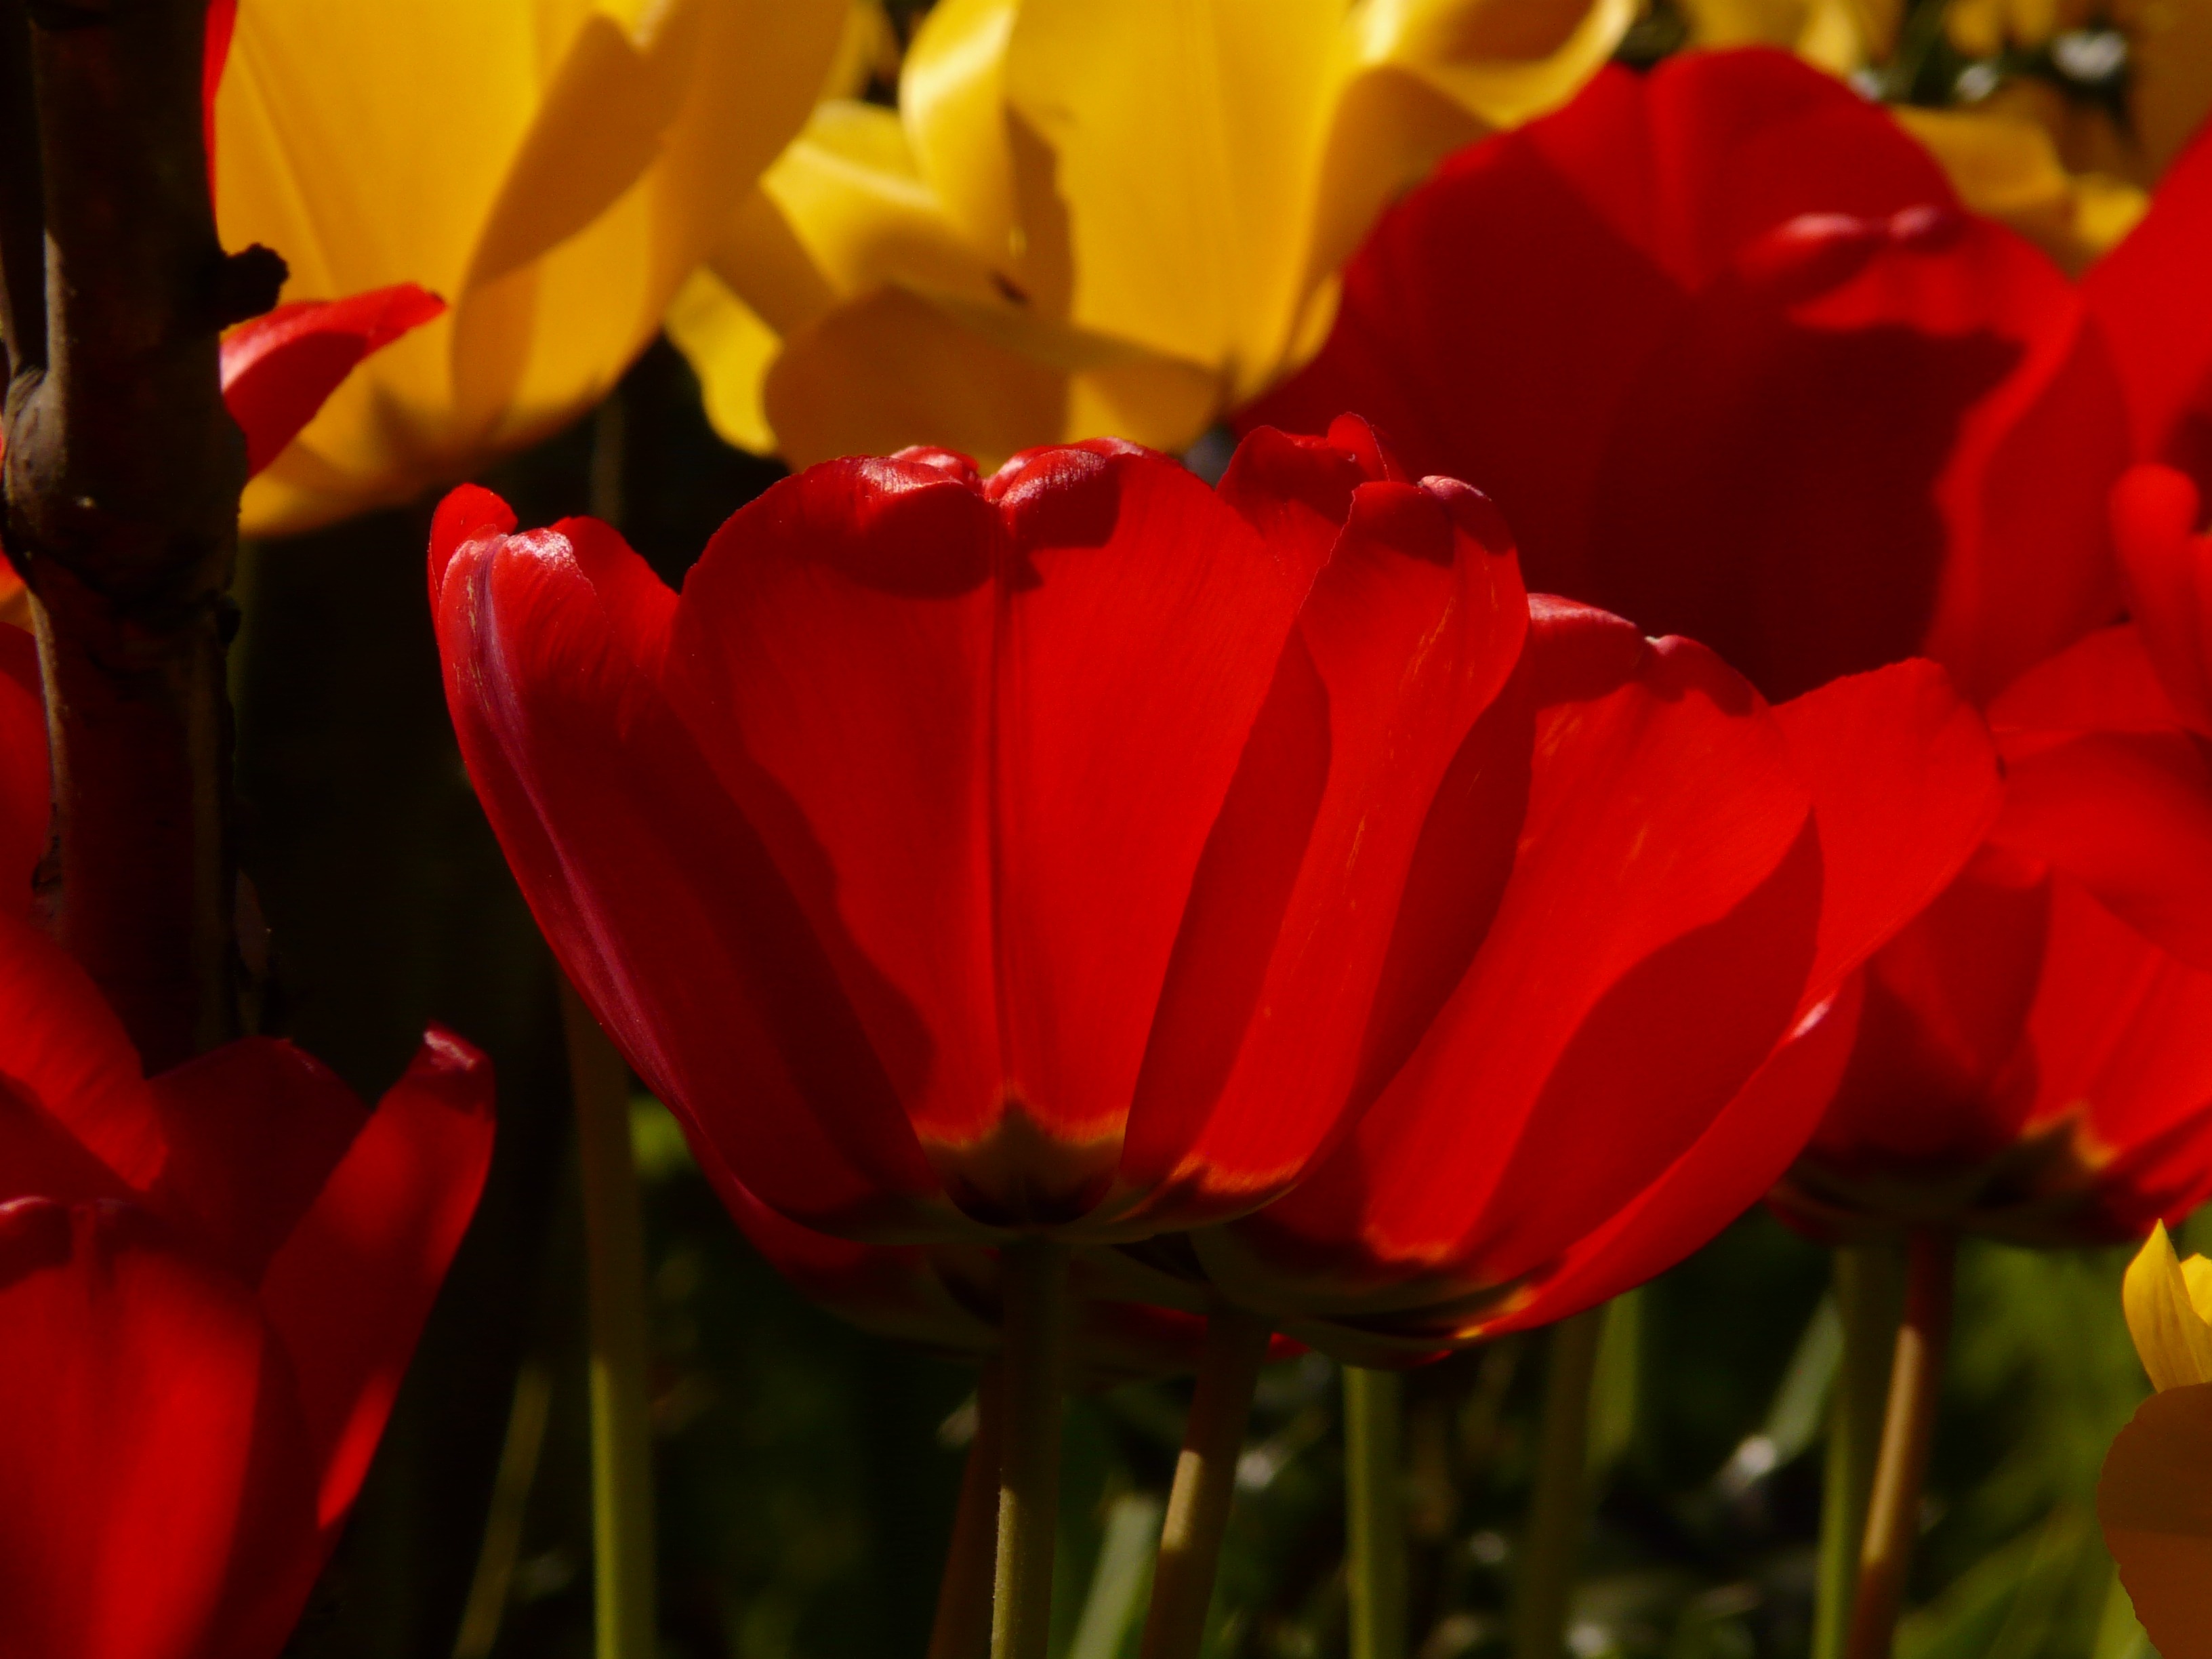
landscape, nature, outdoor, blossom, plant, sunlight, flower, petal, bloom, floral, idyllic, tulip, spring, red, colourful, color, park, fresh, colorful, yellow, garden, flora, flowers, happiness, beautiful, day, tulips, floristry, tulipa, back light, macro photography, ornamental plant, blossomed, sunny day, tulpenbluete, flowering plant, plant stem, land plant, glu ck, garden cups